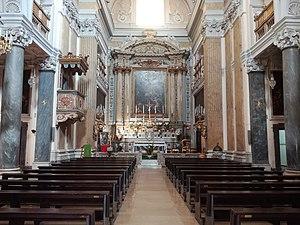
L'église San Giuseppe a Chiaia, est un édifice religieux catholique de style baroque les plus remarquables de la ville de Naples. Elle donne sur la riviera di Chiaia qui longe la baie de Naples. L'église Saint-Joseph dépend de l'archidiocèse de Naples.